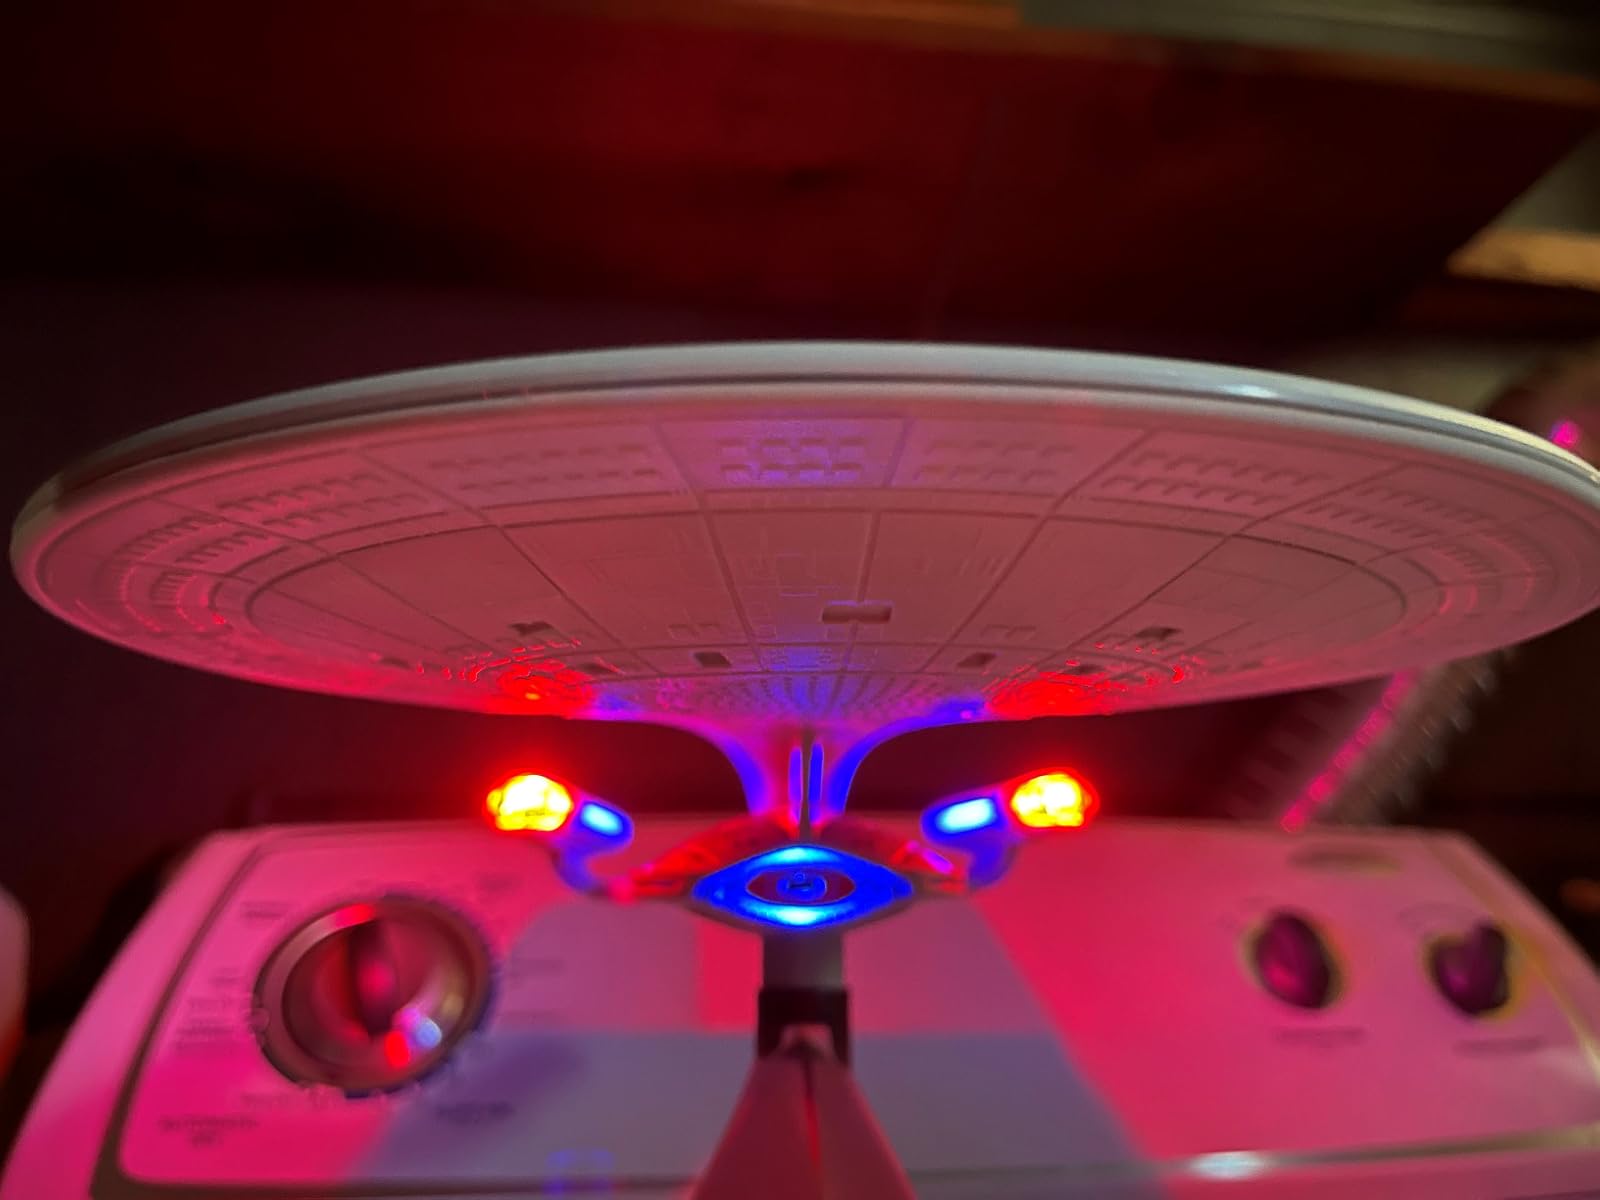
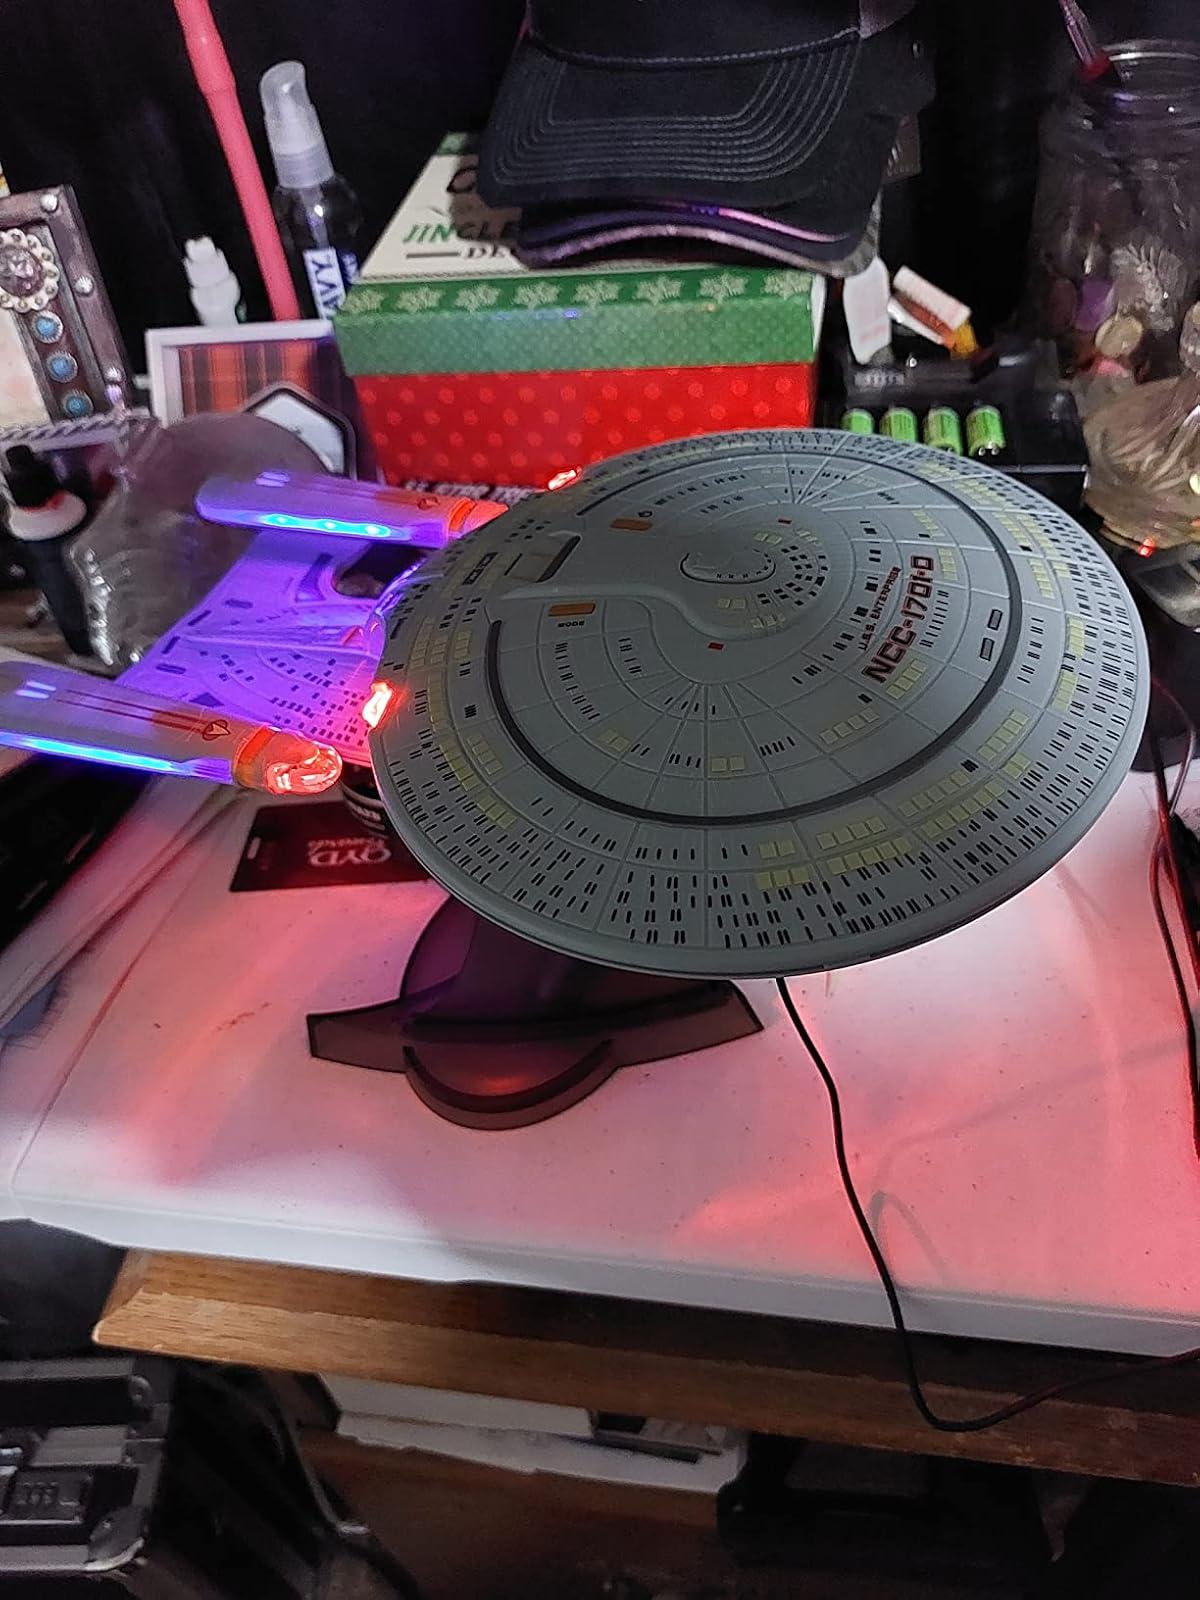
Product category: fan
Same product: yes